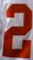
Number: 2